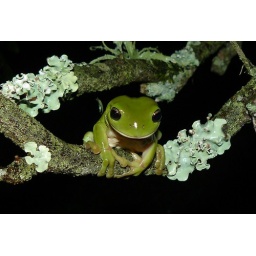
171frog in orange tree